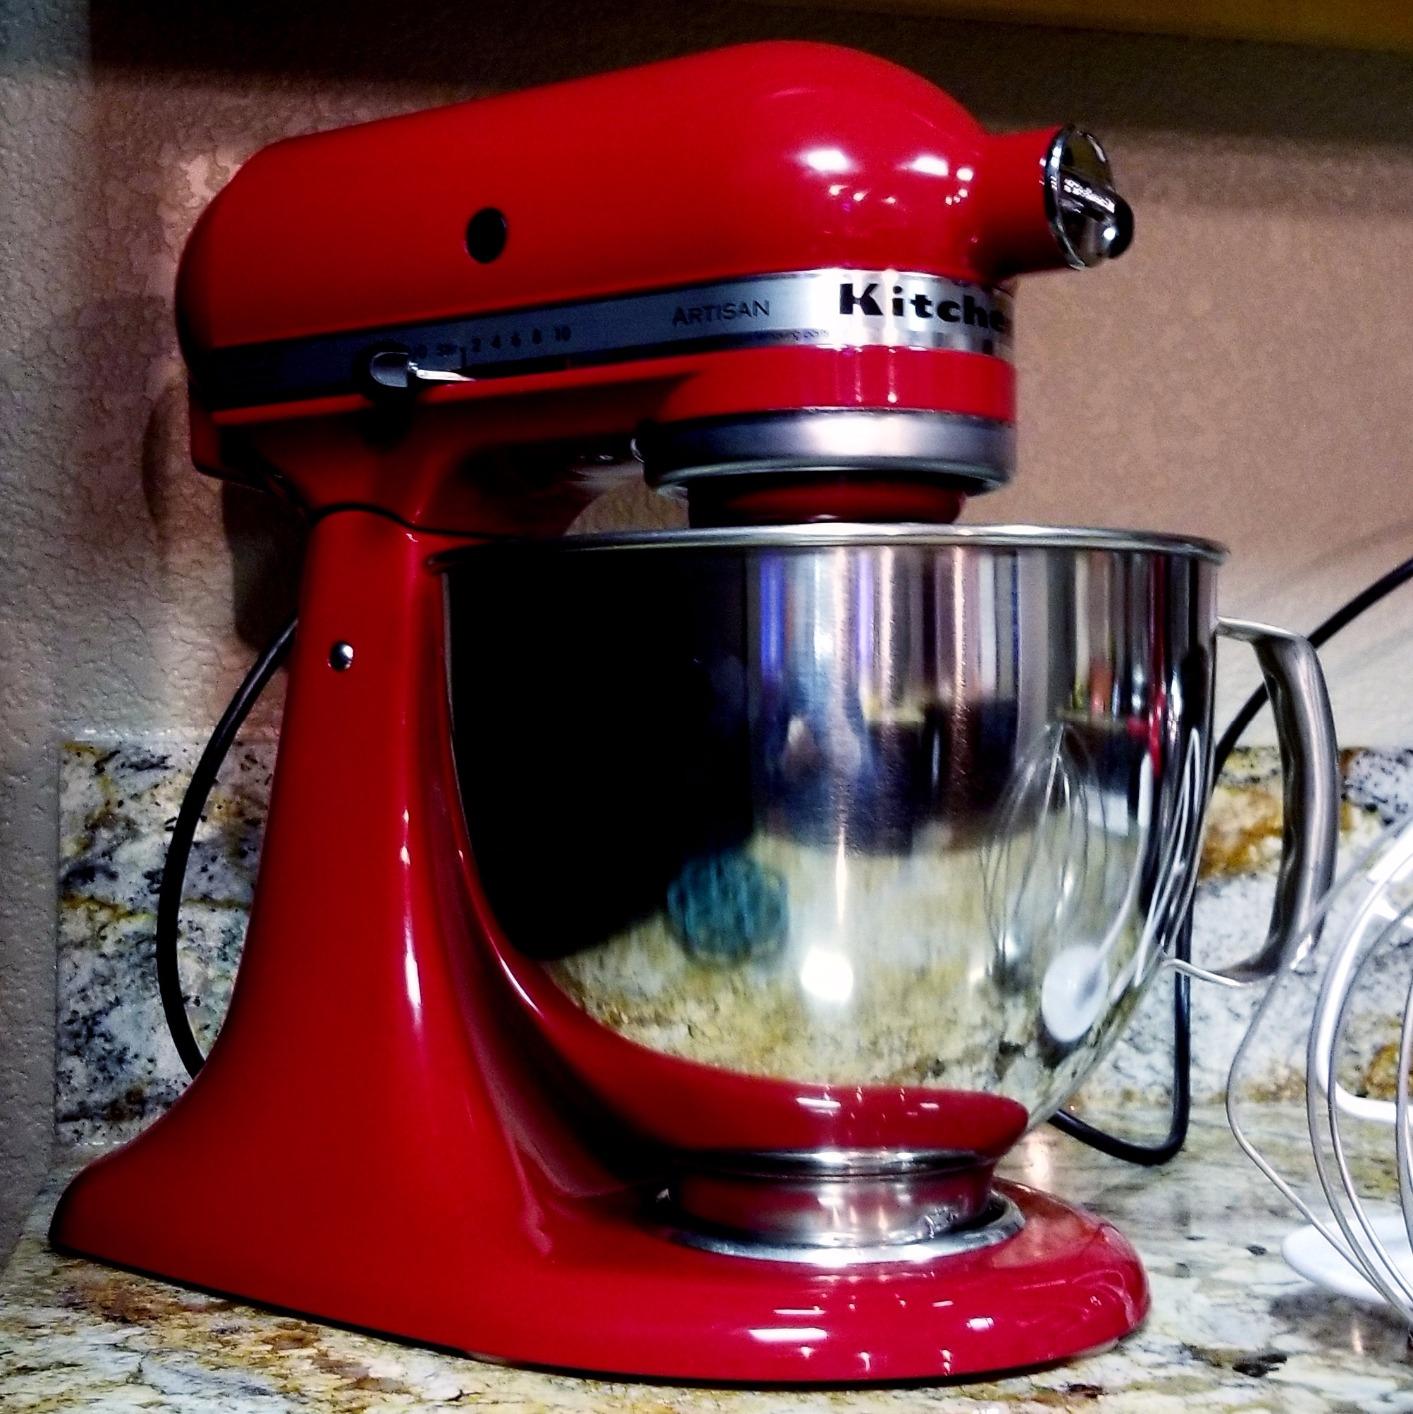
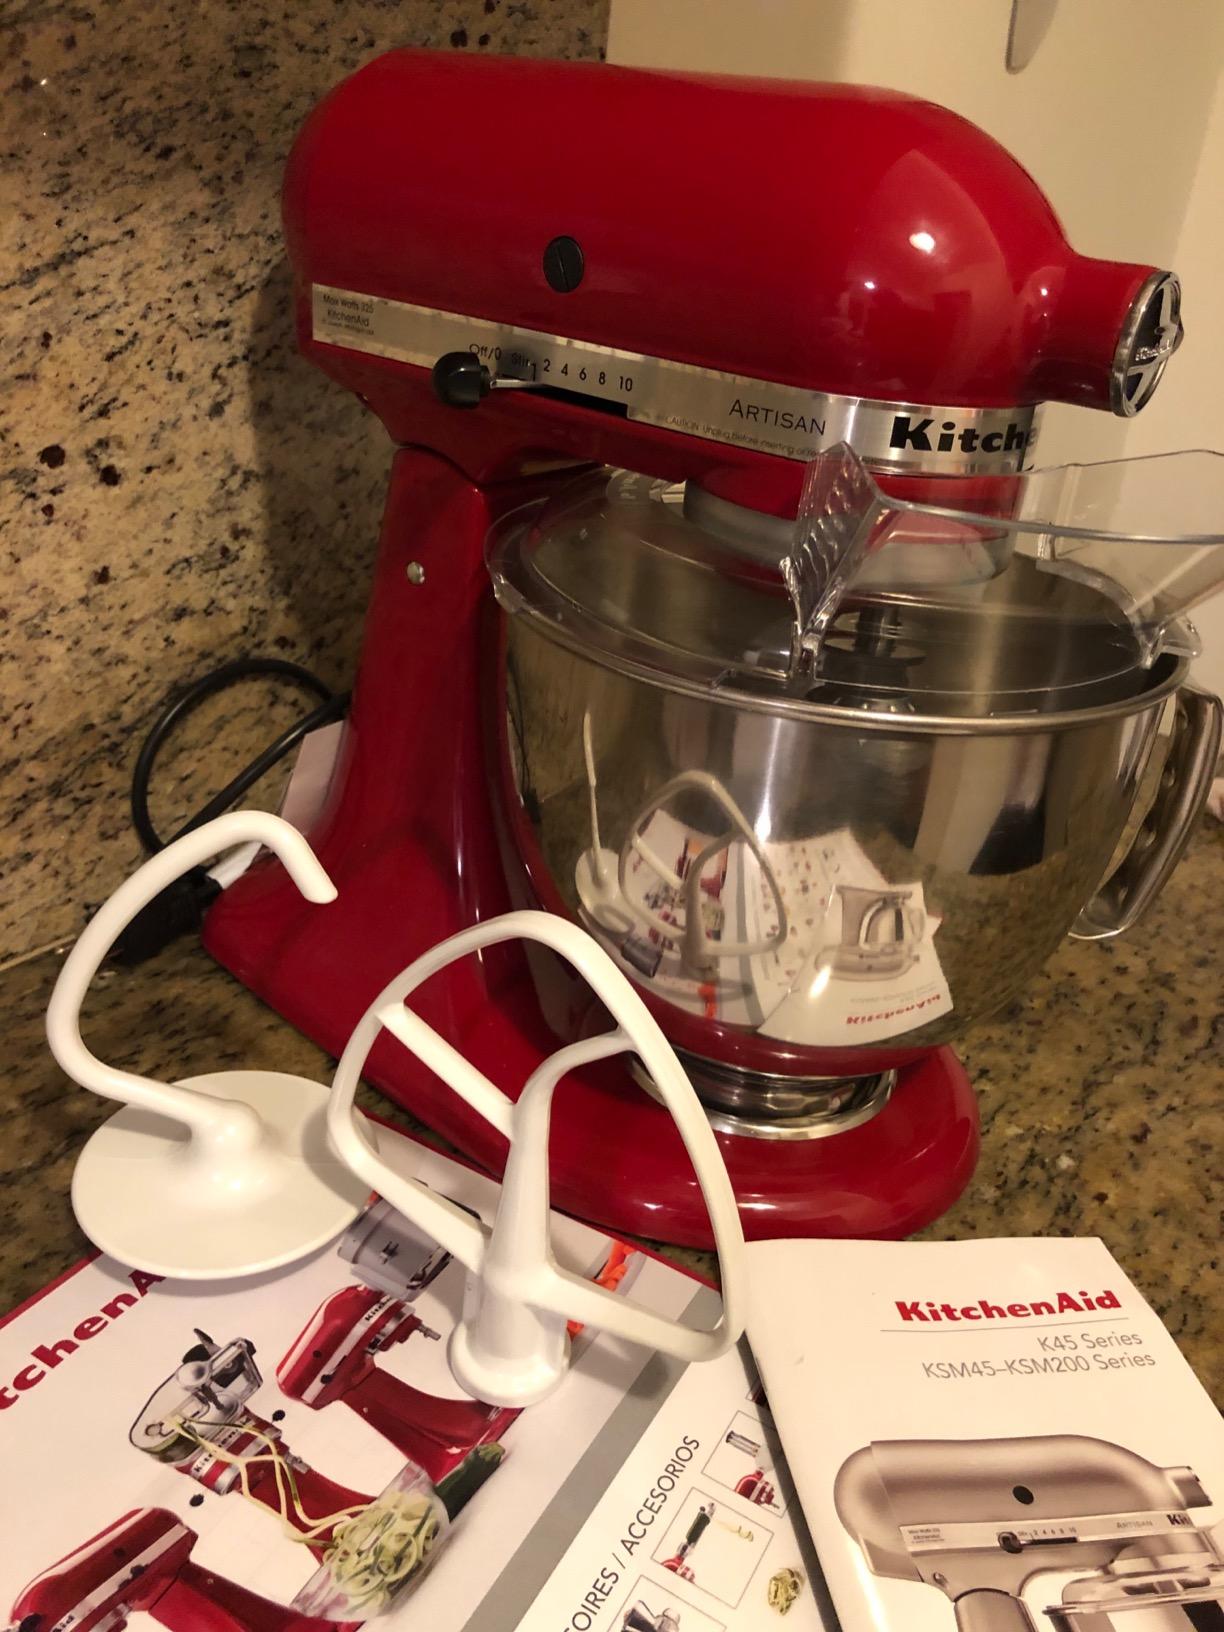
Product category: items_mixer
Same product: yes